Blomstrandhalvøya

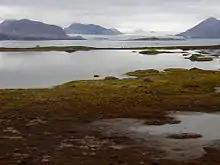
View of Kongsfjorden from Blomstrandøya.

Blomstrandøya, also known as Blomstrandhalvøya, is an island at the western side of Spitsbergen, Svalbard. It is located in Kongsfjorden, near the northern side of the fjord, and has a roughly circular shape with a cross section of about 5 km. The island was originally believed to be a peninsula, when the glacier Blomstrandbreen extended onto the island. The highest mountain is Irgensfjellet 385 m.a.s.l. The former peninsula has an area of 16,4 km.